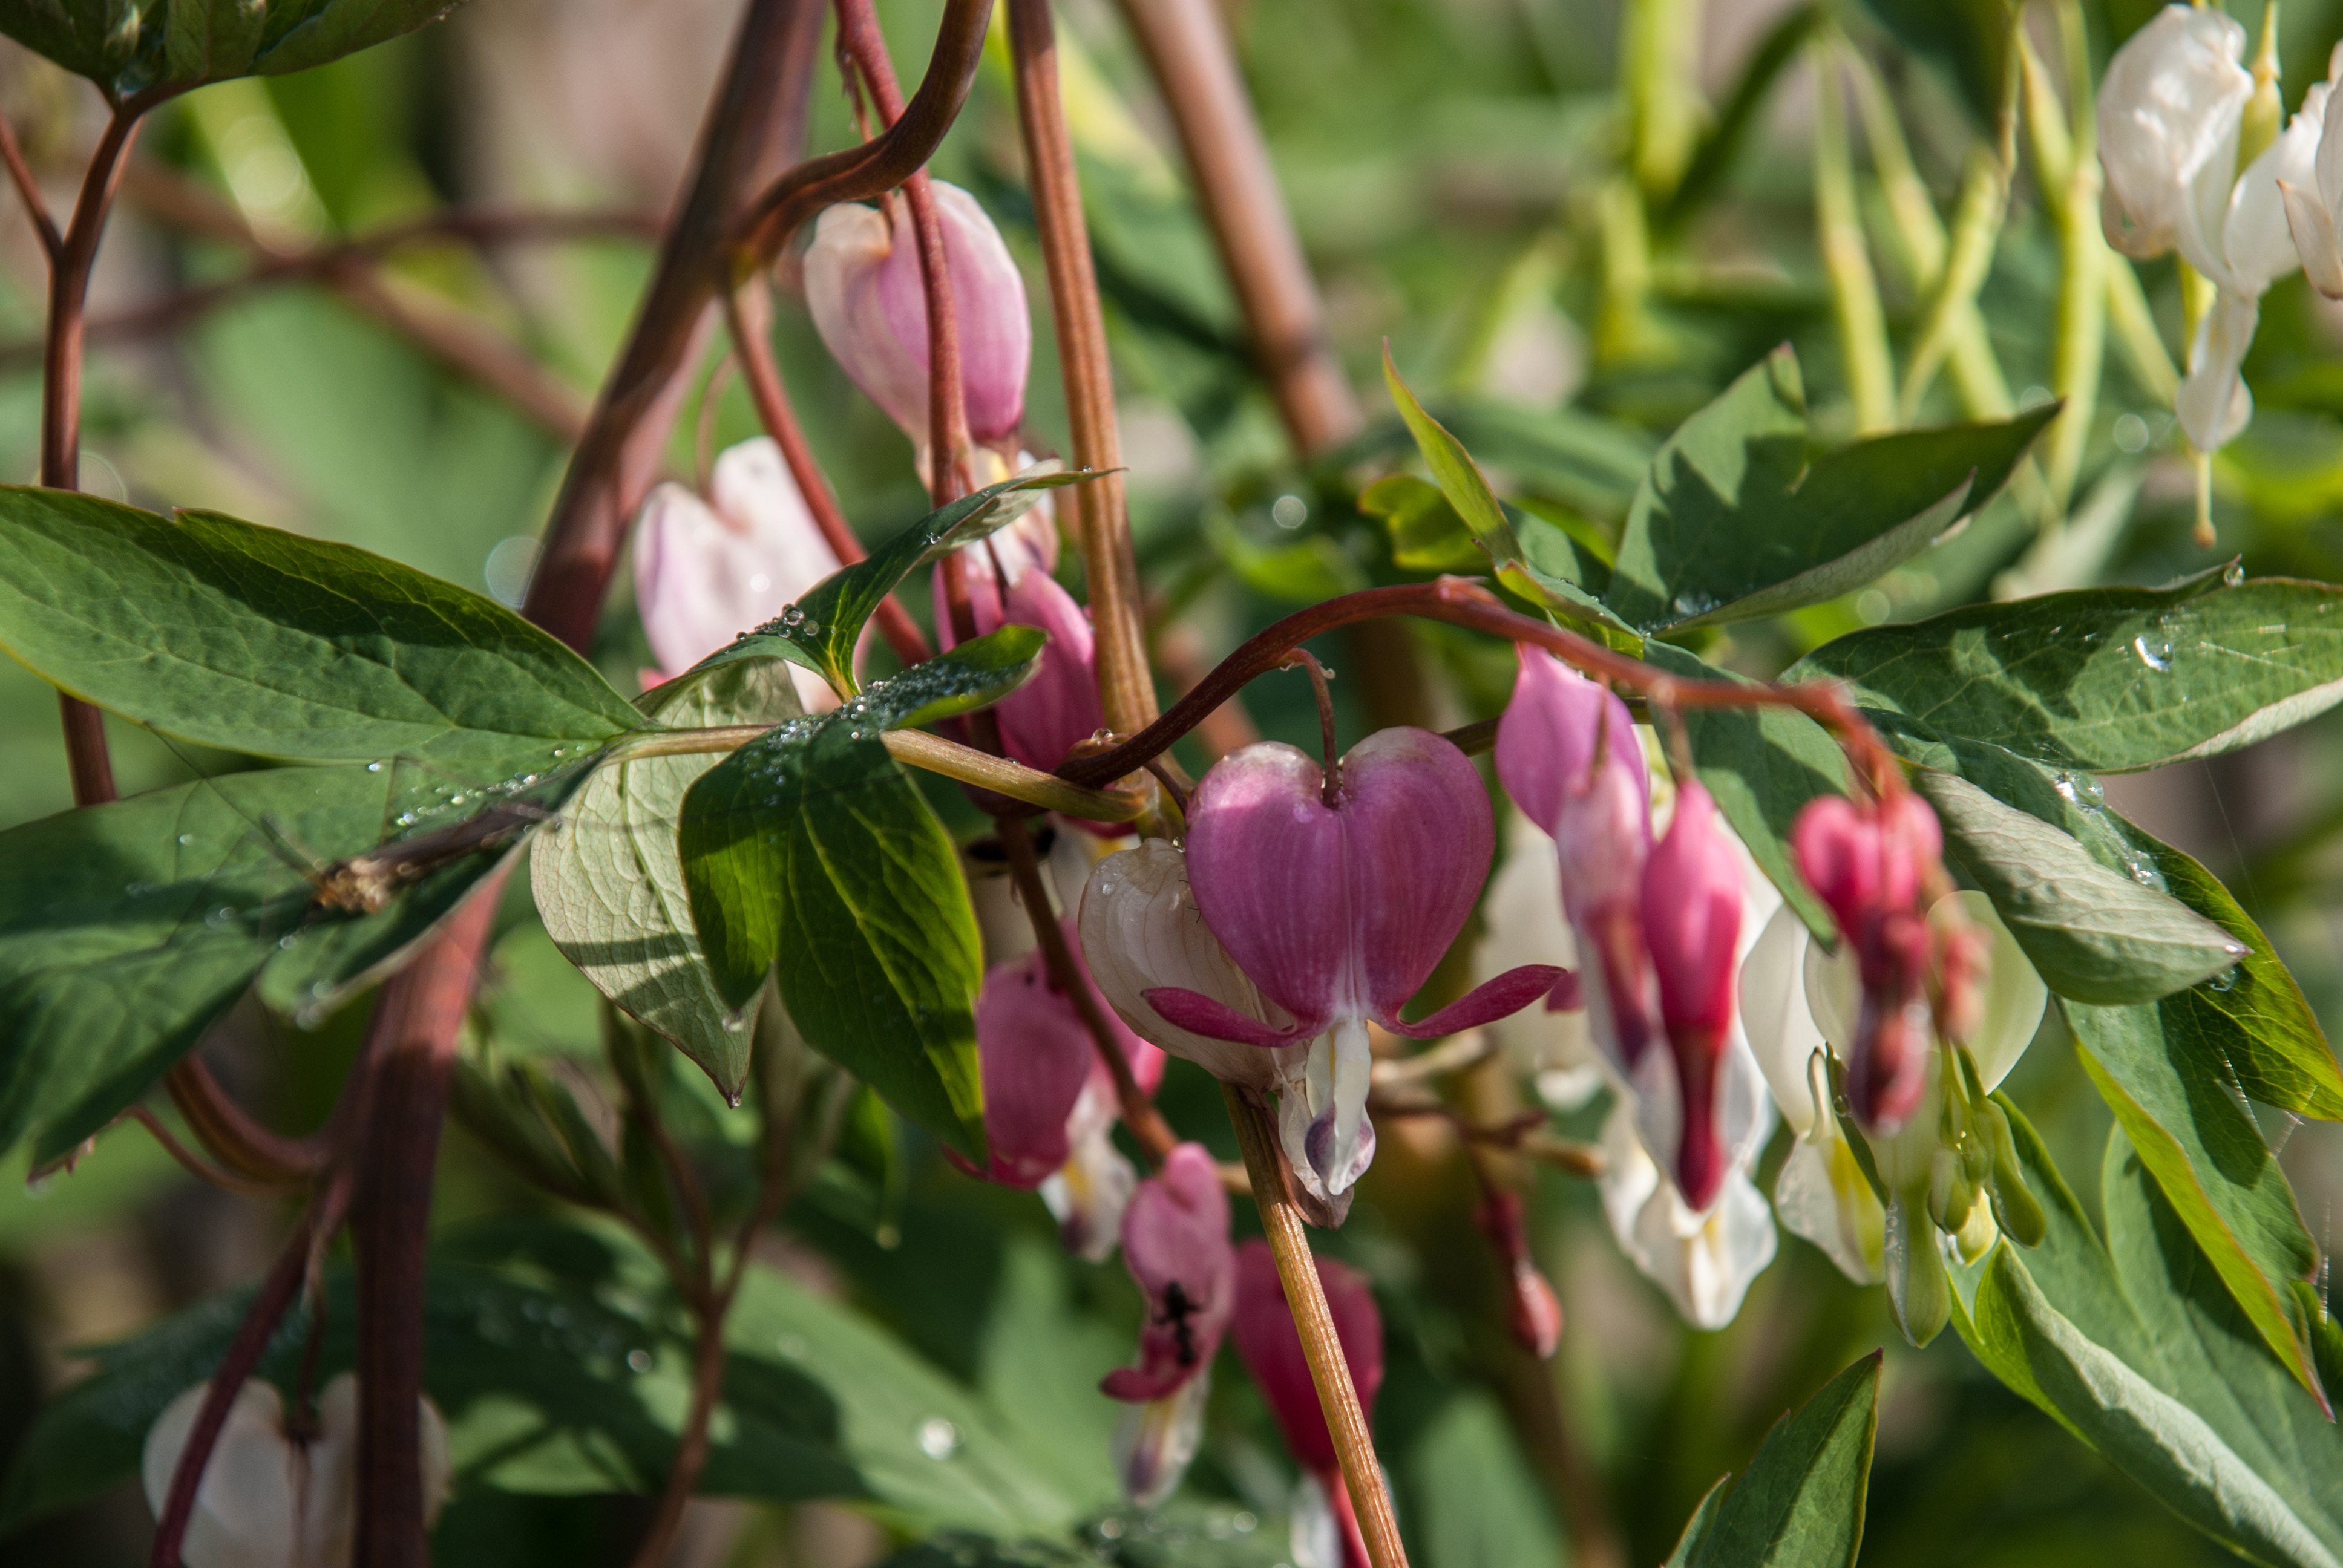
tree, blossom, plant, leaf, flower, botany, flora, wildflower, shrub, ornamental plant, honeysuckle, flowering plant, bleeding heart, herzerlstock, woody plant, land plant, honeysuckle family, two tone heart flower